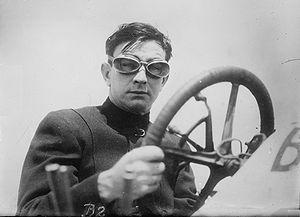
Robert R. "Bob" Burman, dit Wild Bob ou encore The Speed King of the World, né le 23 avril 1884 à Imlay City et mort le 8 avril 1916 à Corona presque à l'âge de 32 ans, était un pilote automobile américain, sur pistes en bois et en briques. Il habitait à Détroit.